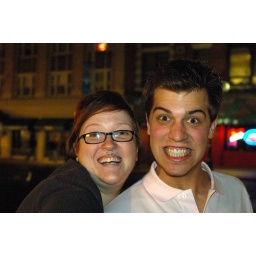
The guy in the pink shirt that didnt spill beer on me